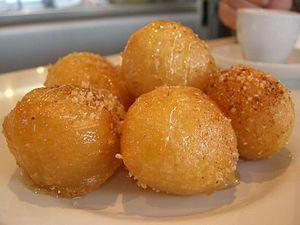
Les loukoumádes sont une espèce de beignet frit dans une sauce de miel, garni de sésame et de cannelle.